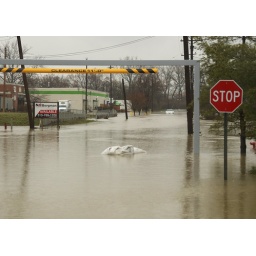
check out the car stranded in the road